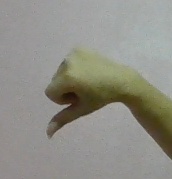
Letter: waw